Indo-European cosmogony

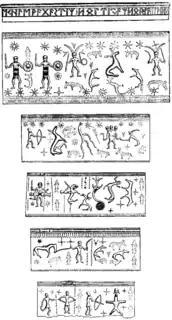
A possible Germanic depiction of the myth of "*Trito" on the Golden Horns of Gallehus (second from top).

Ymir is depicted in the "Eddas" as the primal being and a frost jötunn ('giant'). After Óðinn and his brothers killed him, they made the earth out of his flesh, the mountains from his bones, the trees from his hair, the sky from his skull, and the sea and lakes from his blood; and from his two armpits came a man and a woman. The Germanic name "Ymir" means 'Twin', and some scholars have proposed that it was also understood as "hermaphrodite" or "bisexual". In fact, one of his legs is said to make love to the other one, fathering a six-headed son, the ancestor of the giants. In another Old Norse story, the primeval cow "Auðhumla" is said to be formed from melting ice like Ymir, and she fed him with her milk.